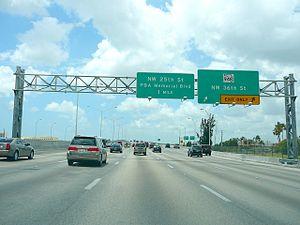
La Florida State Road 826 est une route d'État de Floride. Elle dessert la région de grand Miami, en contournant une grande section de la ville par le nord-ouest. Elle possède une section autoroutière longue de 25 miles, ce qui fait de la 826 la plus longue autoroute du grand Miami hors Interstates, à l'exception du Florida's Turnpike. Une petite section à boulevard urbain se poursuit dans North Miami Beach, ce qui porte sa longueur totale à 48.17 kilomètres.